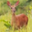
Label: deer